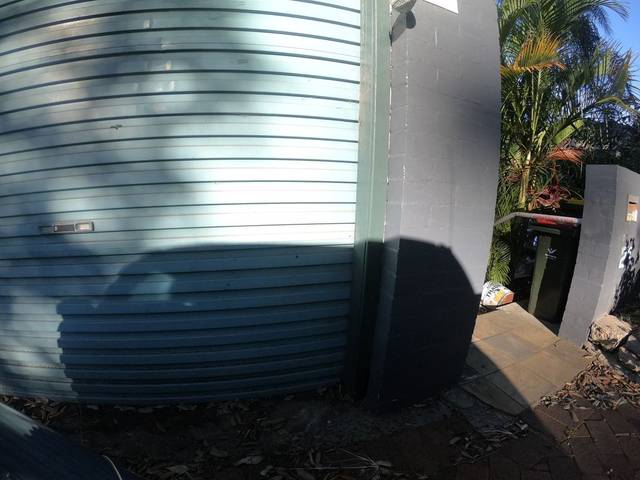
Region: Australia
Coordinates: -34.428, 150.873